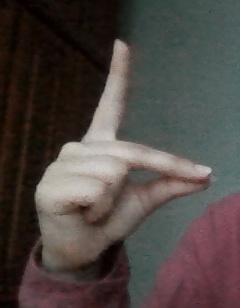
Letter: ta